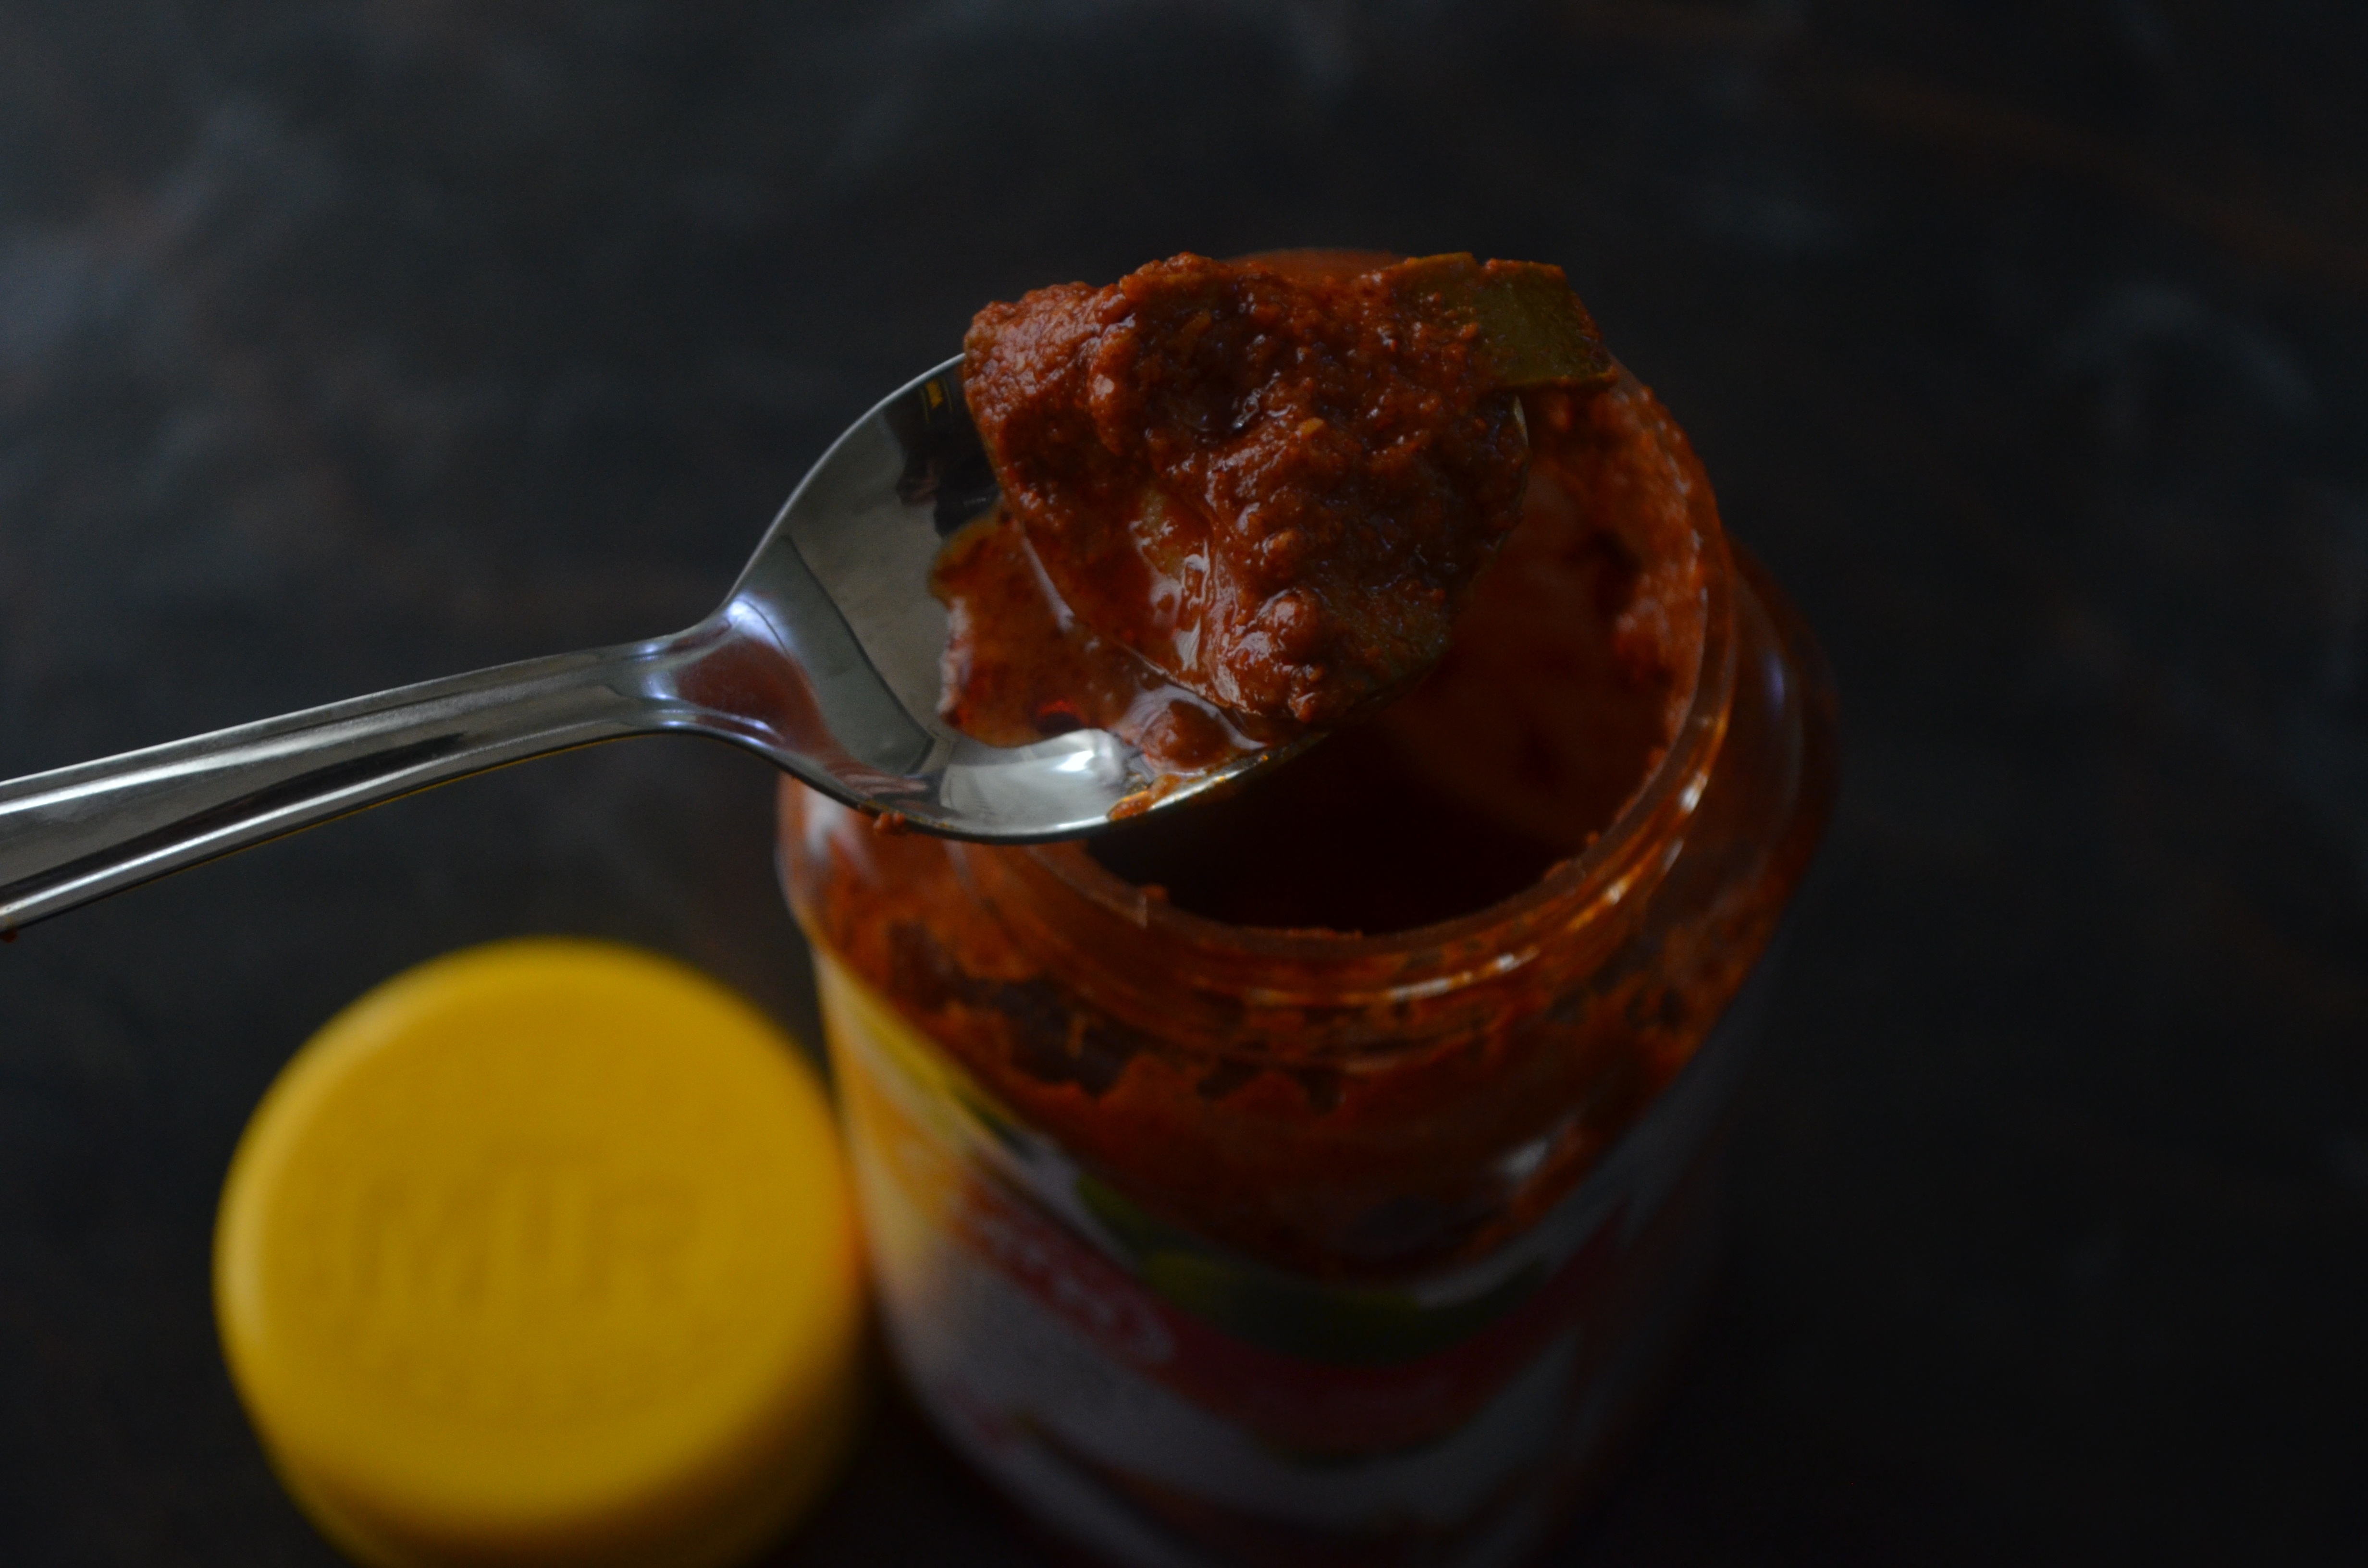
food, produce, drink